NFE2L2

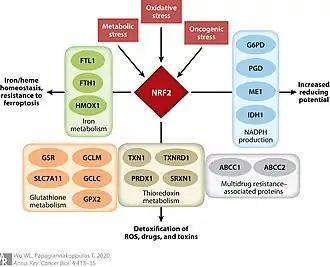
Activating inputs and functional outputs of the NRF2 pathway

Under normal or unstressed conditions, NRF2 is kept in the cytoplasm by a cluster of proteins that degrade it quickly. Under oxidative stress, NRF2 is not degraded, but instead travels to the nucleus where it binds to a DNA promoter and initiates transcription of antioxidative genes and their proteins.